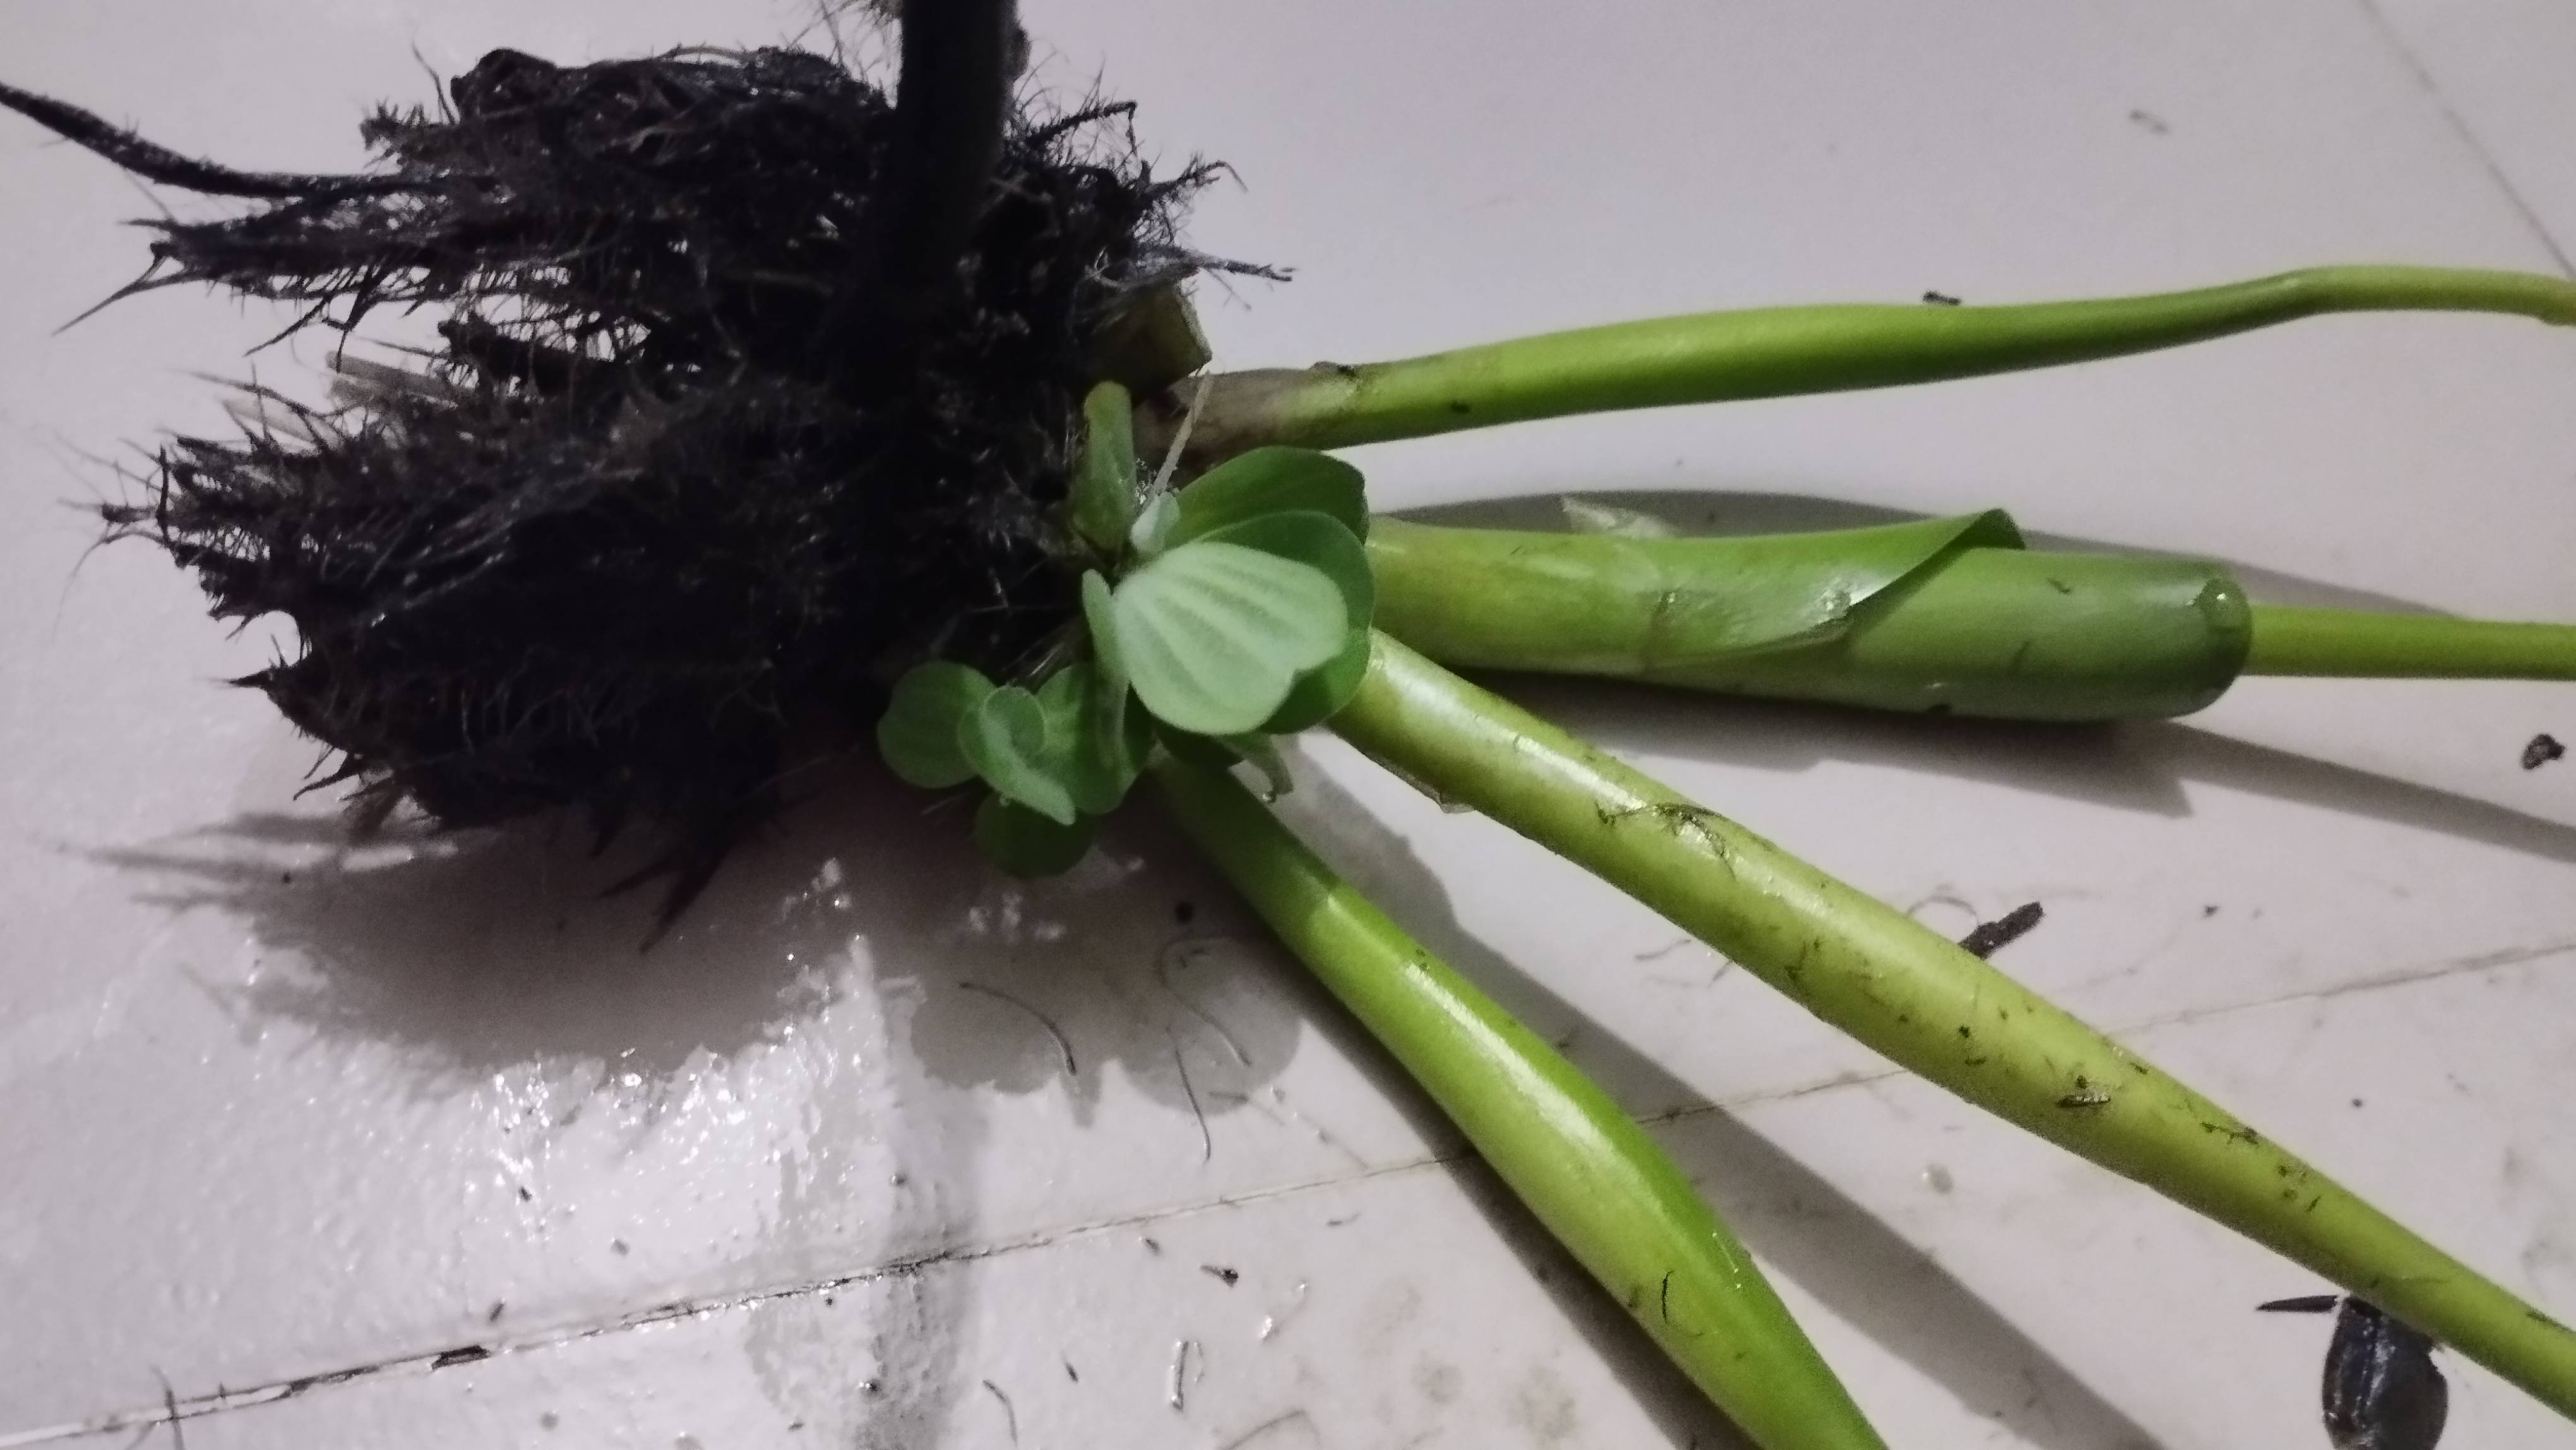
Species: Common Water Hyacinth (Eichornia crassipes)